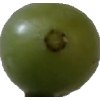
Label: grape